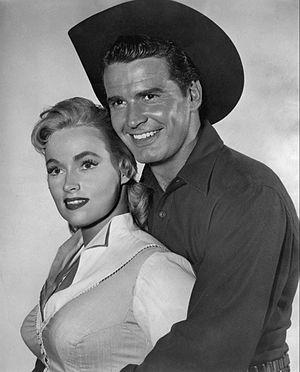
Karen Steele, née le 20 mars 1931 à Honolulu, Hawaï, et morte le 12 mars 1988 à Kingman, Arizona, est une actrice et mannequin américaine.